Fuente de las Ranas (Albacete)

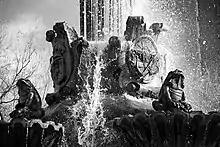
Detail of the frogs, shells and scrolls from the Fuente de las Ranas

In 1935, it was transferred to the Parque Abelardo Sanchez that, at the time, was called Parque de Canalejas. In 1950 was retired and stored at the Matadero Municipal. In 1980 was recovered in the Parque Lineal until, in 2007, after the construction of underground parking El Sembrador, was located on the roundabout between the Paseo de la Libertad, the Avenida de la Estación, the Paseo de la Cuba and Calle Alcalde Conangla.